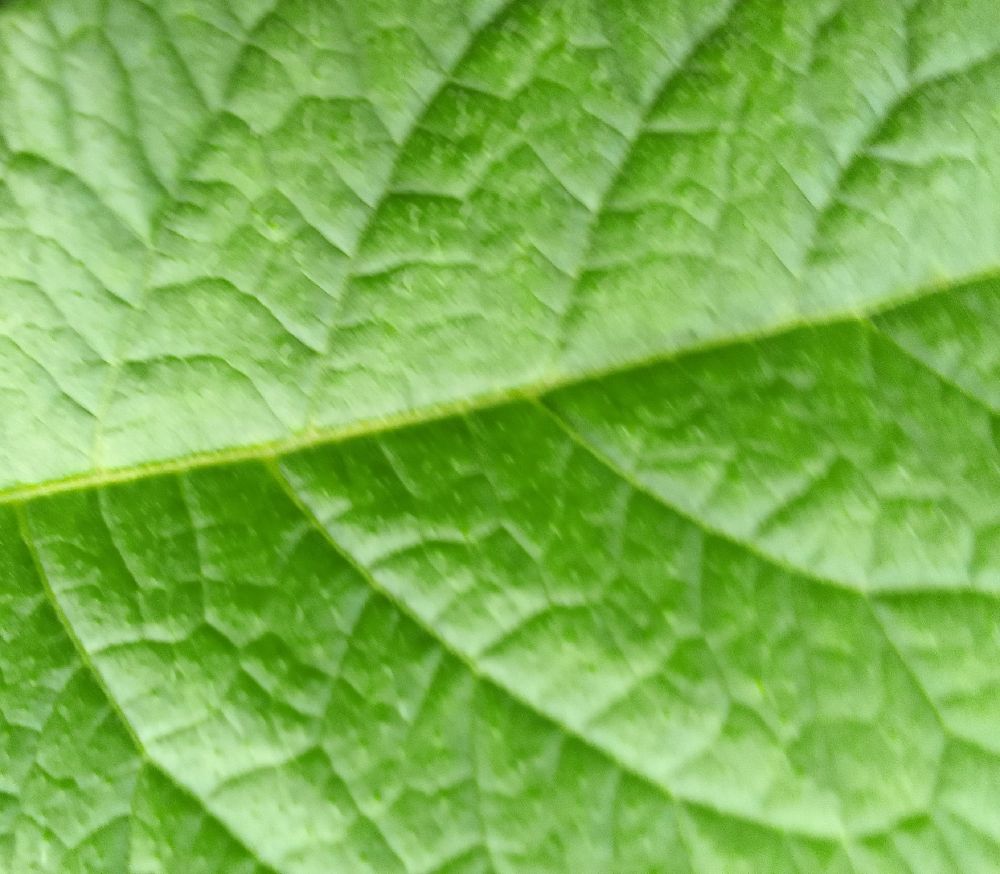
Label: Healthy